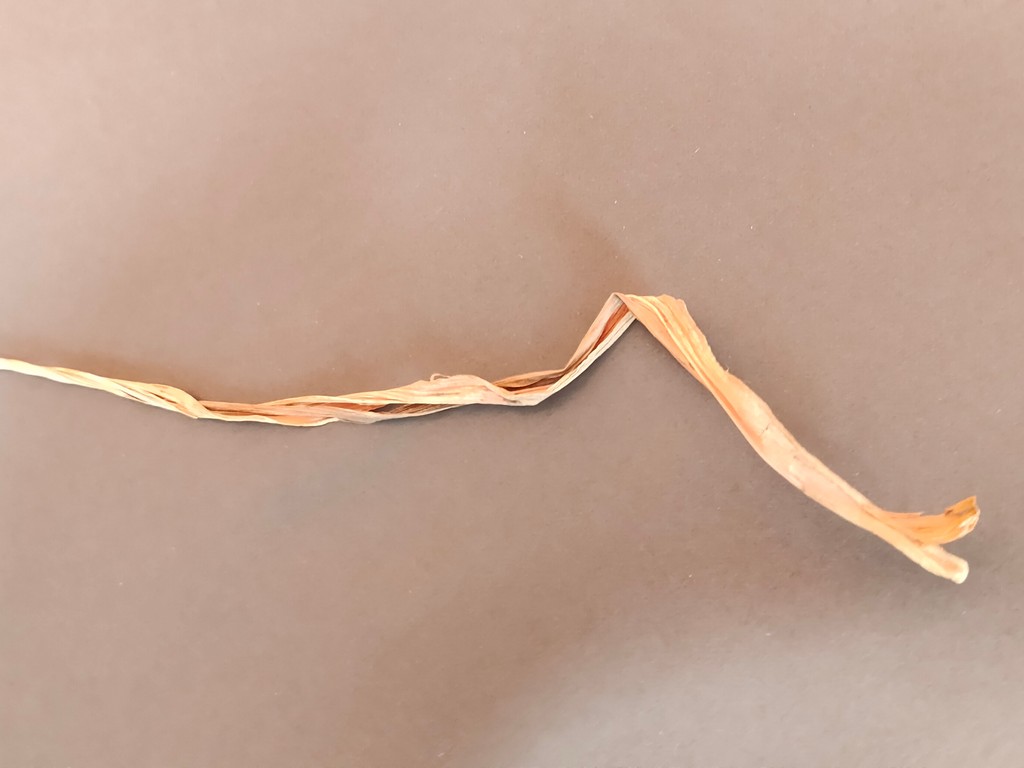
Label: Dried